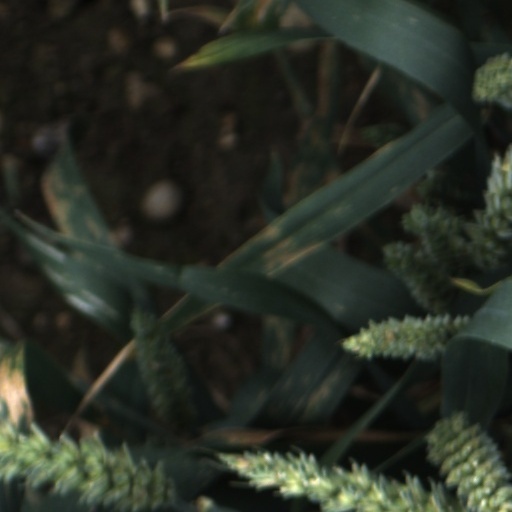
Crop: wheat